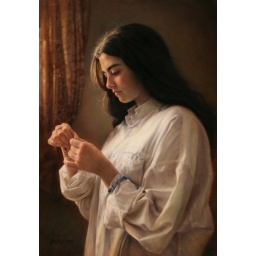
Iman Maleki_a girl by the window